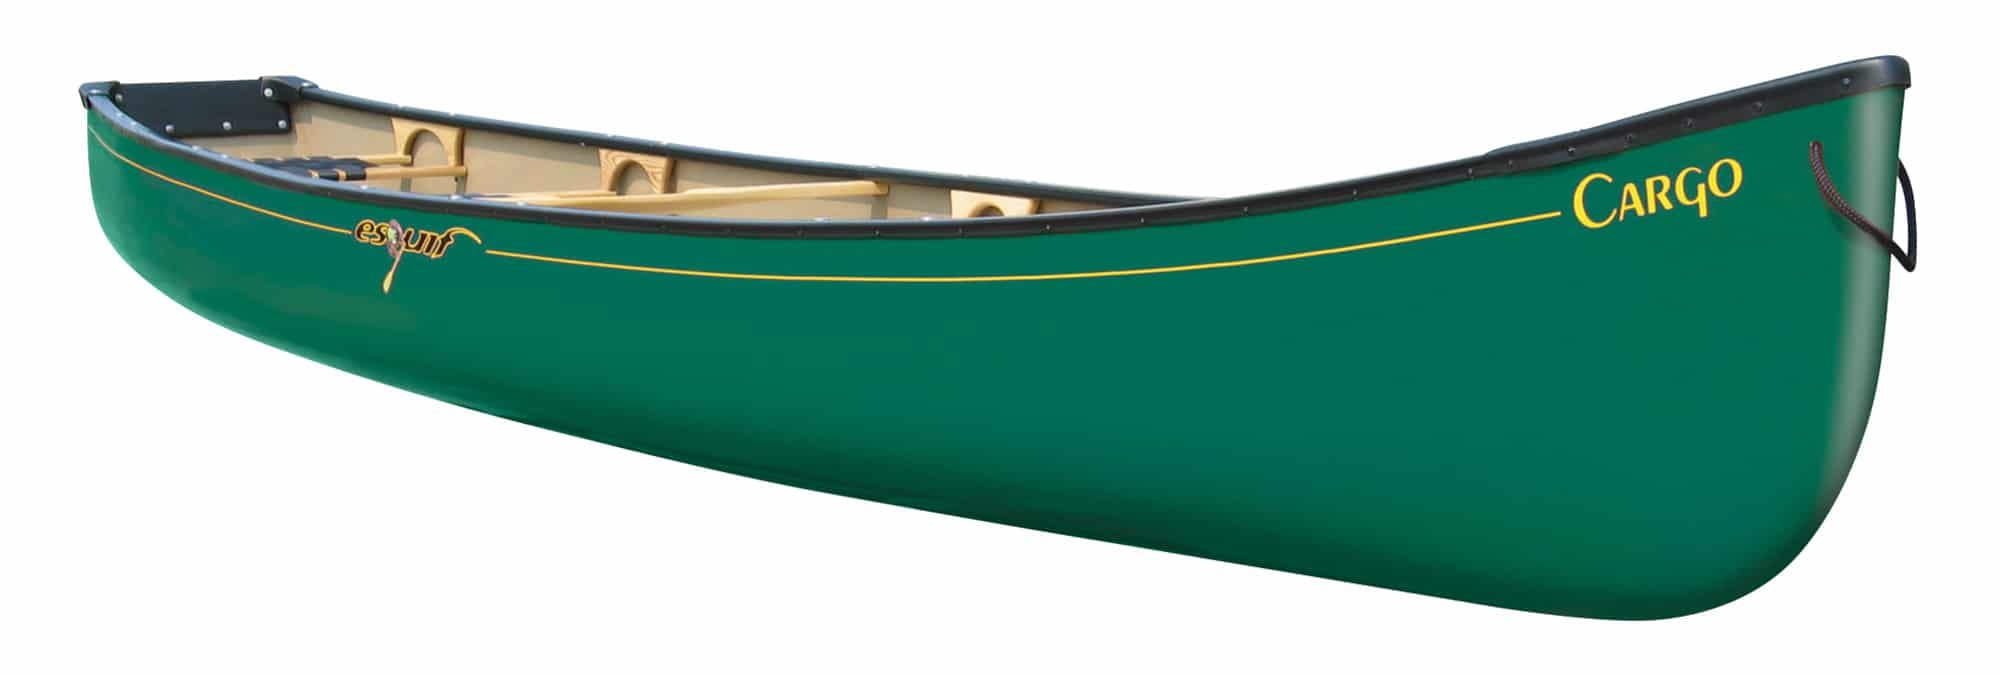
Cargo 17 Canoe w/ Kevlar Skid Plates
Light and maneuverable, the square stern Cargo was designed for carrying large loads to remote wilderness destinations. Cargo’s versatility as a hunting and fishing canoe is enhanced by its phenomenal stability. Agile and quick, the Cargo can handle an outboard motor up to 3 hp, yet is also easily maneuvered with a paddle. Added Options: This canoe comes with skid plates Technical Specifications Construction T-Formex Length 5.18 m (17’) Width 111.76 cm (44”) Depth 40.6 cm (16”) Shape Square Stern Rocker 7.6 cm (3”) Gunwale Vinyl Colour Camo, Green Weight 43.1 kg (95 lbs) Carrying capacity 455 kg (1000 lb) Seats Webbed seats yoke Max outboard 3 HP or electric equivalent Construction & Care T-Formex T-Formex is a high tech laminated material consisting of an ABS foam core, ABS sheets, and a protective outer plastic skin. Its resistance to abrasion and heavy impacts make it an excellent material for recreational, whitewater, and expedition canoes. Once heated and molded, T-Formex sheets form a hull that has an unmatched structural memory. So even after being folded around a rock, an Esquif T-Formex canoe will return to its original shape with minimal distortion. Stronger than fibreglass and lighter than polyethylene, T-Formex gives Esquif’s designers a material with superior characteristics. Care We recommend cleaning your craft with a mild household cleaner to remove dirt and grit. To protect the surface from UV and avoid color fading and to bring up a nice shine you can apply a 303 protectant 2 or 3 times a year. CAUTION: Do not use petroleum based products or strong solvents as this will cause discoloration and damage to the laminate. Hard impacts on T-Formex canoes can cause a indentation in the laminate. They will usually work themselves out after warming in the sun. Larger dents can be worked out by gently warming the area with a hair dryer or hot air gun. The trick is to keep the hot air source moving to warm the area gradually until the dent comes out. CAUTION: applying heat too quickly will burn the surface, be very careful with heat. THIS TYPE OF DAMAGE IS NOT COVERED BY OUR WARRANTY. Storing Ideally your canoe should be stored inside, upside down on racks in a cool and dry environment. If you store your canoes outside it should also be upside down on racks and the wooden gunnels should never touch the ground. Do not store it where it will be exposed to ice and snow loads as this can distort your canoe. See the wooden gunnels section for specific care instructions. Wooden Gunnels There are a variety of opinions about cold cracking. During extreme temperature fluctuations, T-Formex has a thermal expansion factor different than wood, it can expand or contract faster than wood which can cause cracks from where the wood trim has been screwed, this results in cracks in the hull generally located near the saddles. Ideally, you are better off storing your canoe in an attached and insulated or heated and weatherproof storage. If stored outside, we suggest unscrewing the screws from the deck plates over a distance of 36 inches without touching the seat hangers or thwarts to prevent cold-cracking. CA-CG-G Green
Brand: Esquif
Category: Sporting Goods > Outdoor Recreation > Boating & Water Sports > Boating & Rafting > Canoes > Touring Canoes